Aris Thessaloniki F.C.

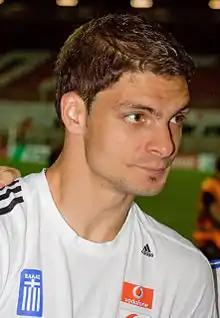
Angelos Charisteas

After the mid-1980s and the retirement of the club's honored old guard, Aris entered in a slow decline, rarely reaching European league qualification or notable Greek League position, which—in combination with appreciable financial troubles that left the club near bankruptcy—led to the club's relegation to the Second Division in 1997 and 2005. Both times though Aris managed to resume its place in the first division.